Zoo Idaho

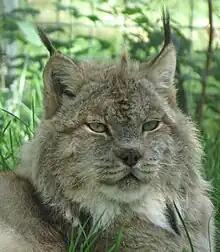
Lynx at the zoo.

The zoo's 15-year plan estimates a cost of $15–$20 million. The total of Phase One will cost $2.5 million. 'Charlies' Place' will be a minimum of $1.9 million. The rest will go to the walkways, entrance, restrooms, gift shop, patio and a snack bar. Proceeds from the snack bar and gift shop will cover operation and maintenance costs associated with new and enhanced exhibits. The new Lynx exhibit is being funded by donations from the community.